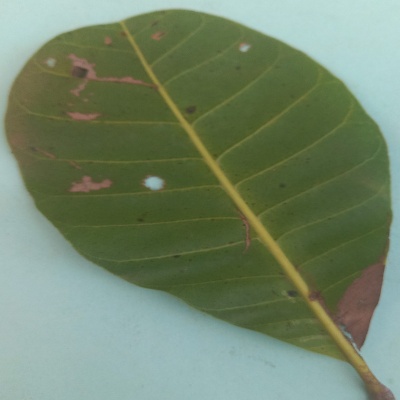
Crop: Cashew
Condition: anthracnose